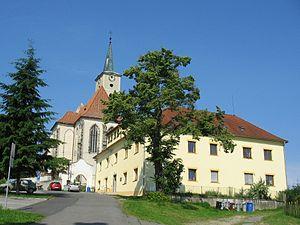
Nezamyslice est une commune du district de Klatovy, dans la région de Plzeň, en République tchèque. Sa population s'élevait à 212 habitants en 2017.